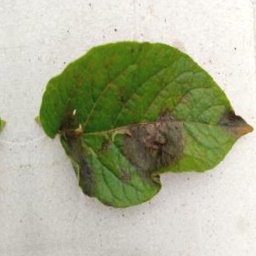
Etiqueta: Late Blight